Sky position (RA, Dec in degrees): 351.162, -0.718
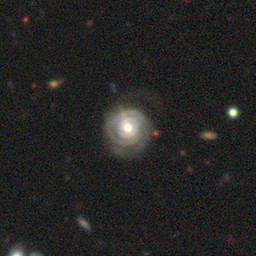
Galaxy morphology: Unbarred Tight Spiral Galaxies